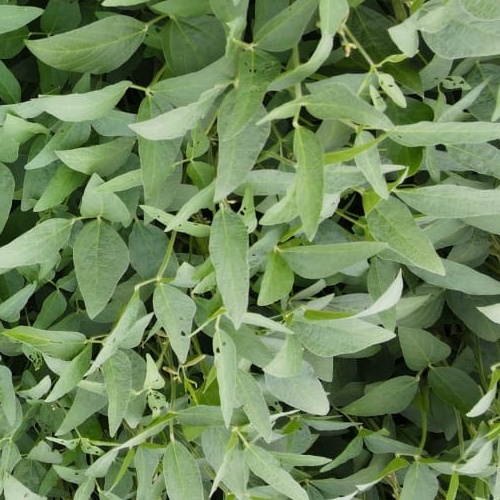
Label: Diabrotica_speciosa